Maestà (Duccio)

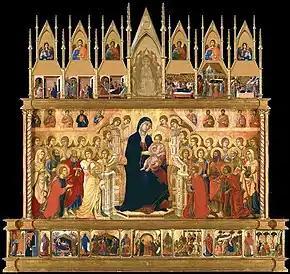
Reconstruction of the front

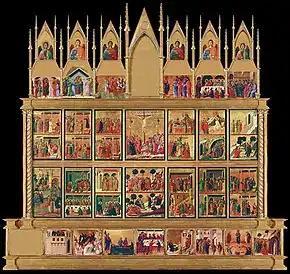
Reconstruction of the reverse

All panels are displayed at the Museo dell'Opera del Duomo in Siena, unless noted otherwise. (The list reads from top left to bottom right.)